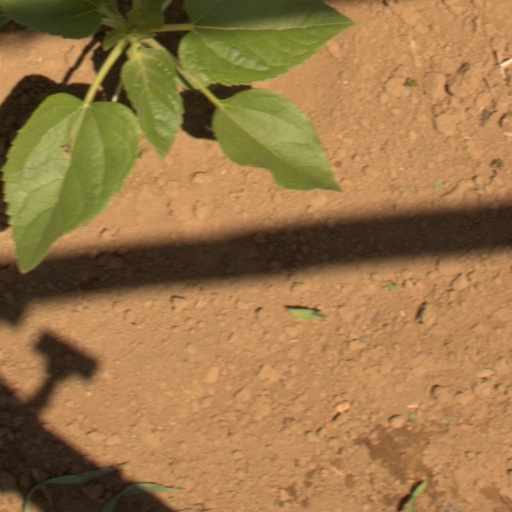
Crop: Jerusalem artichoke